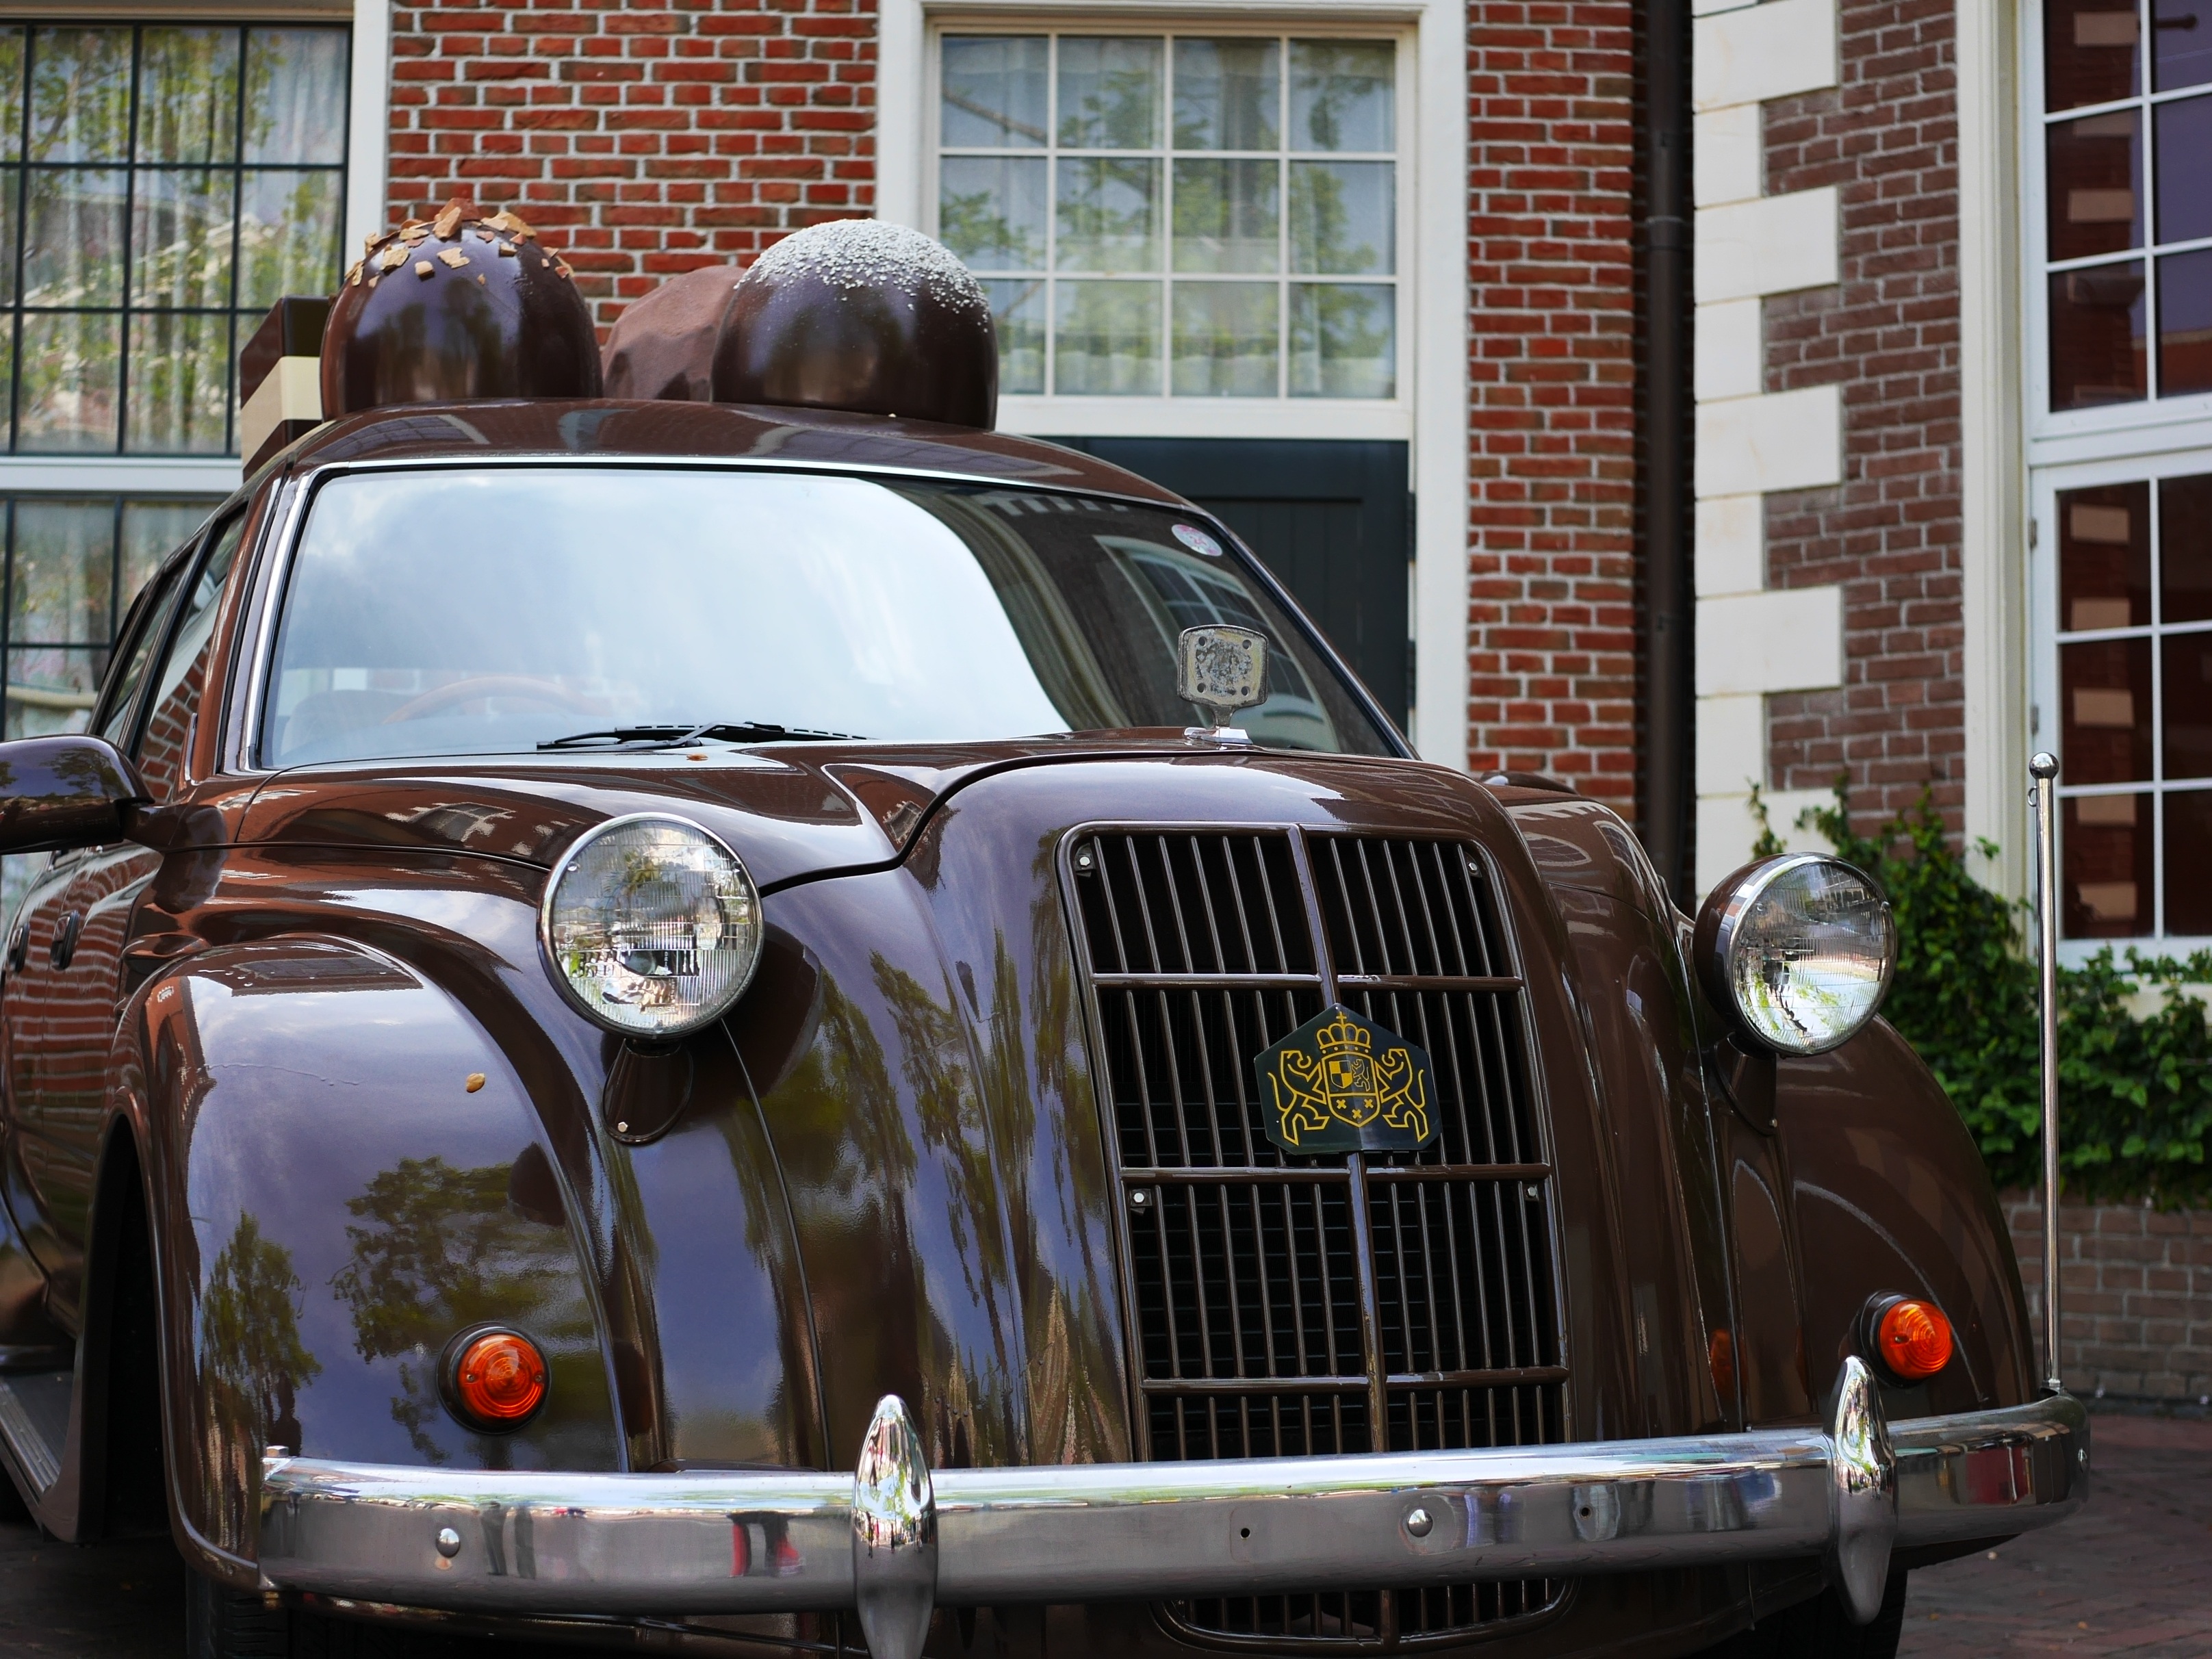
car, vintage, vehicle, chocolate, old car, classic car, motor vehicle, vintage car, sedan, classic, bentley, antique car, land vehicle, automobile make, automotive design, luxury vehicle, mid size car